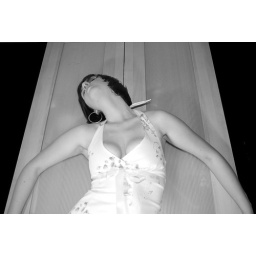
Trying a different angle on this self portrait and, again, bringing out the black / white contrast in processing...